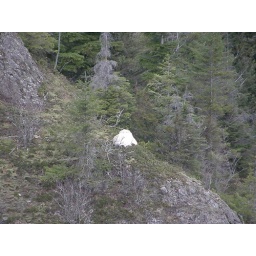
Maximum zoom of Mountain goat sitting below 2nd rattlesnake ledge.